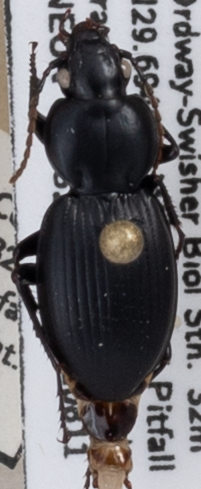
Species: Cyclotrachelus faber
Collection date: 2022-08-11 04:00:00
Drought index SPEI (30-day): -2.09
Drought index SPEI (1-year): -0.944
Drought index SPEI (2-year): -0.03